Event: Nepal Earthquake
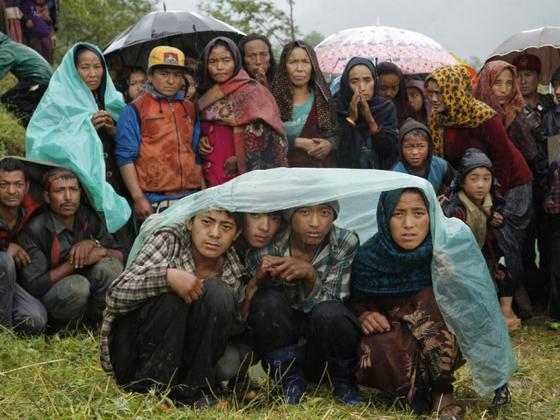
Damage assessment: no_damage